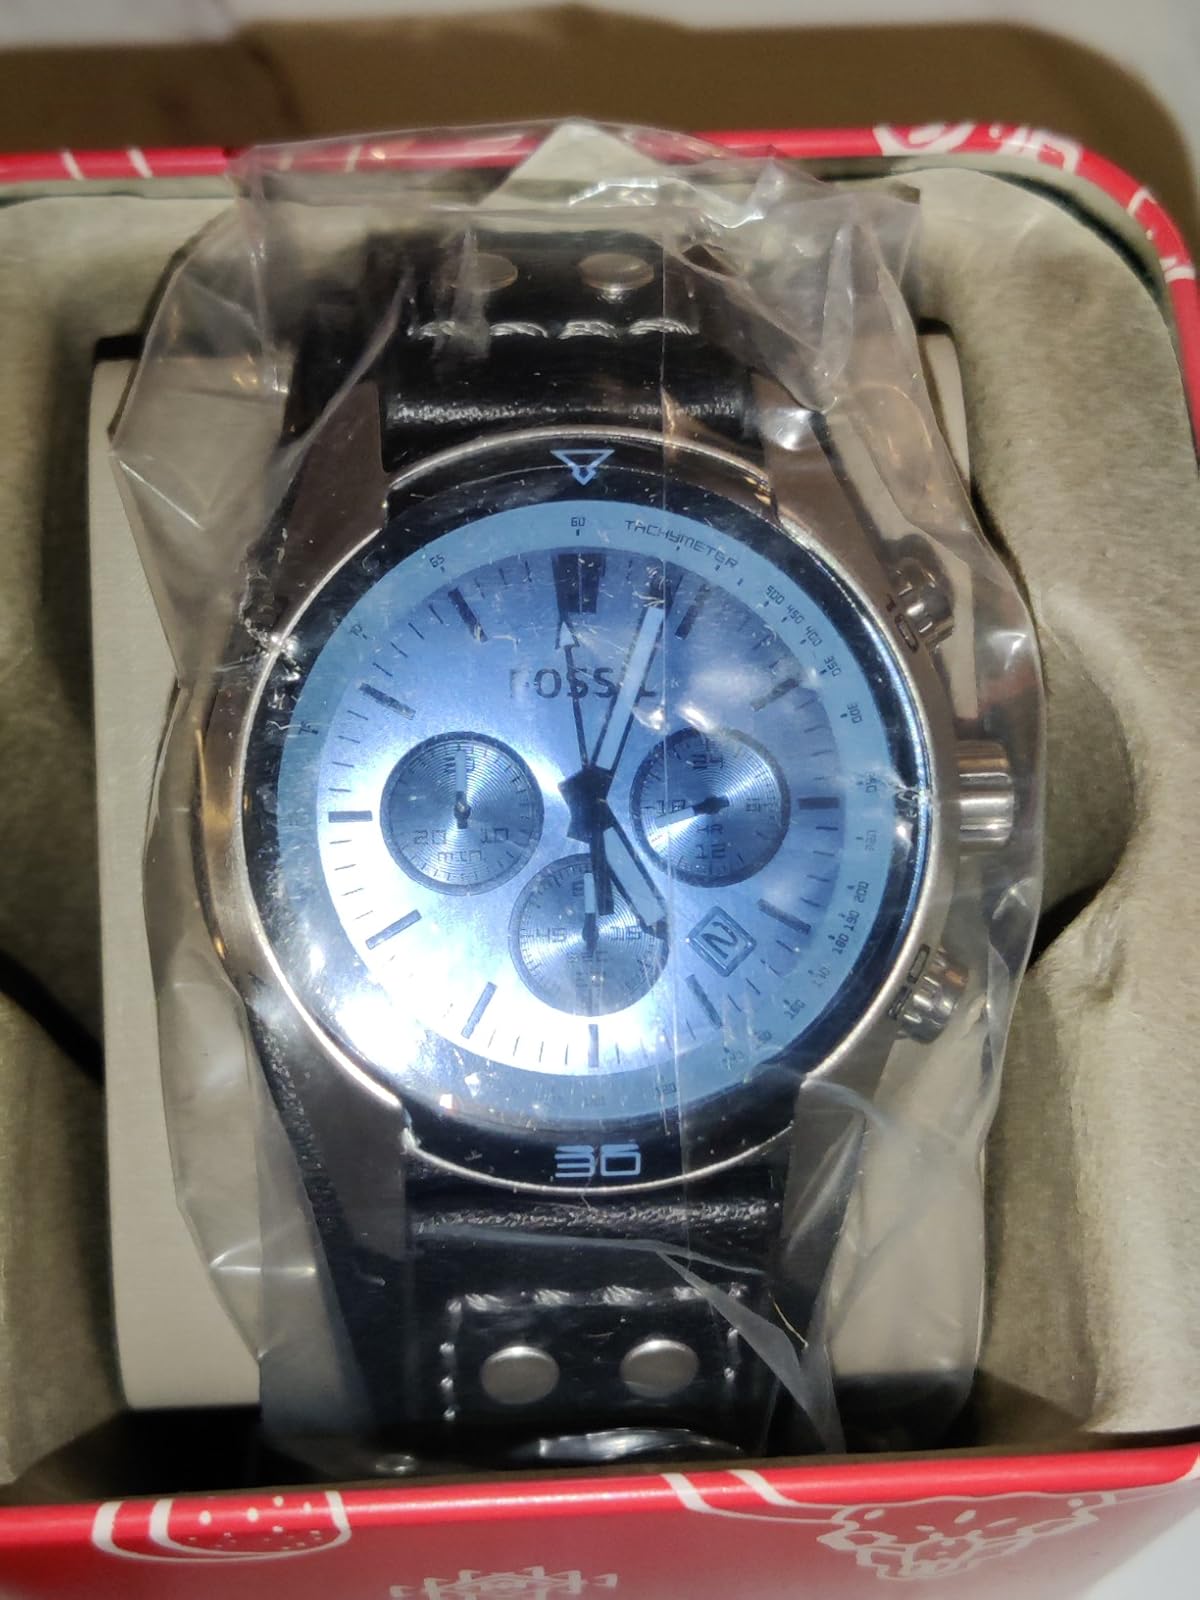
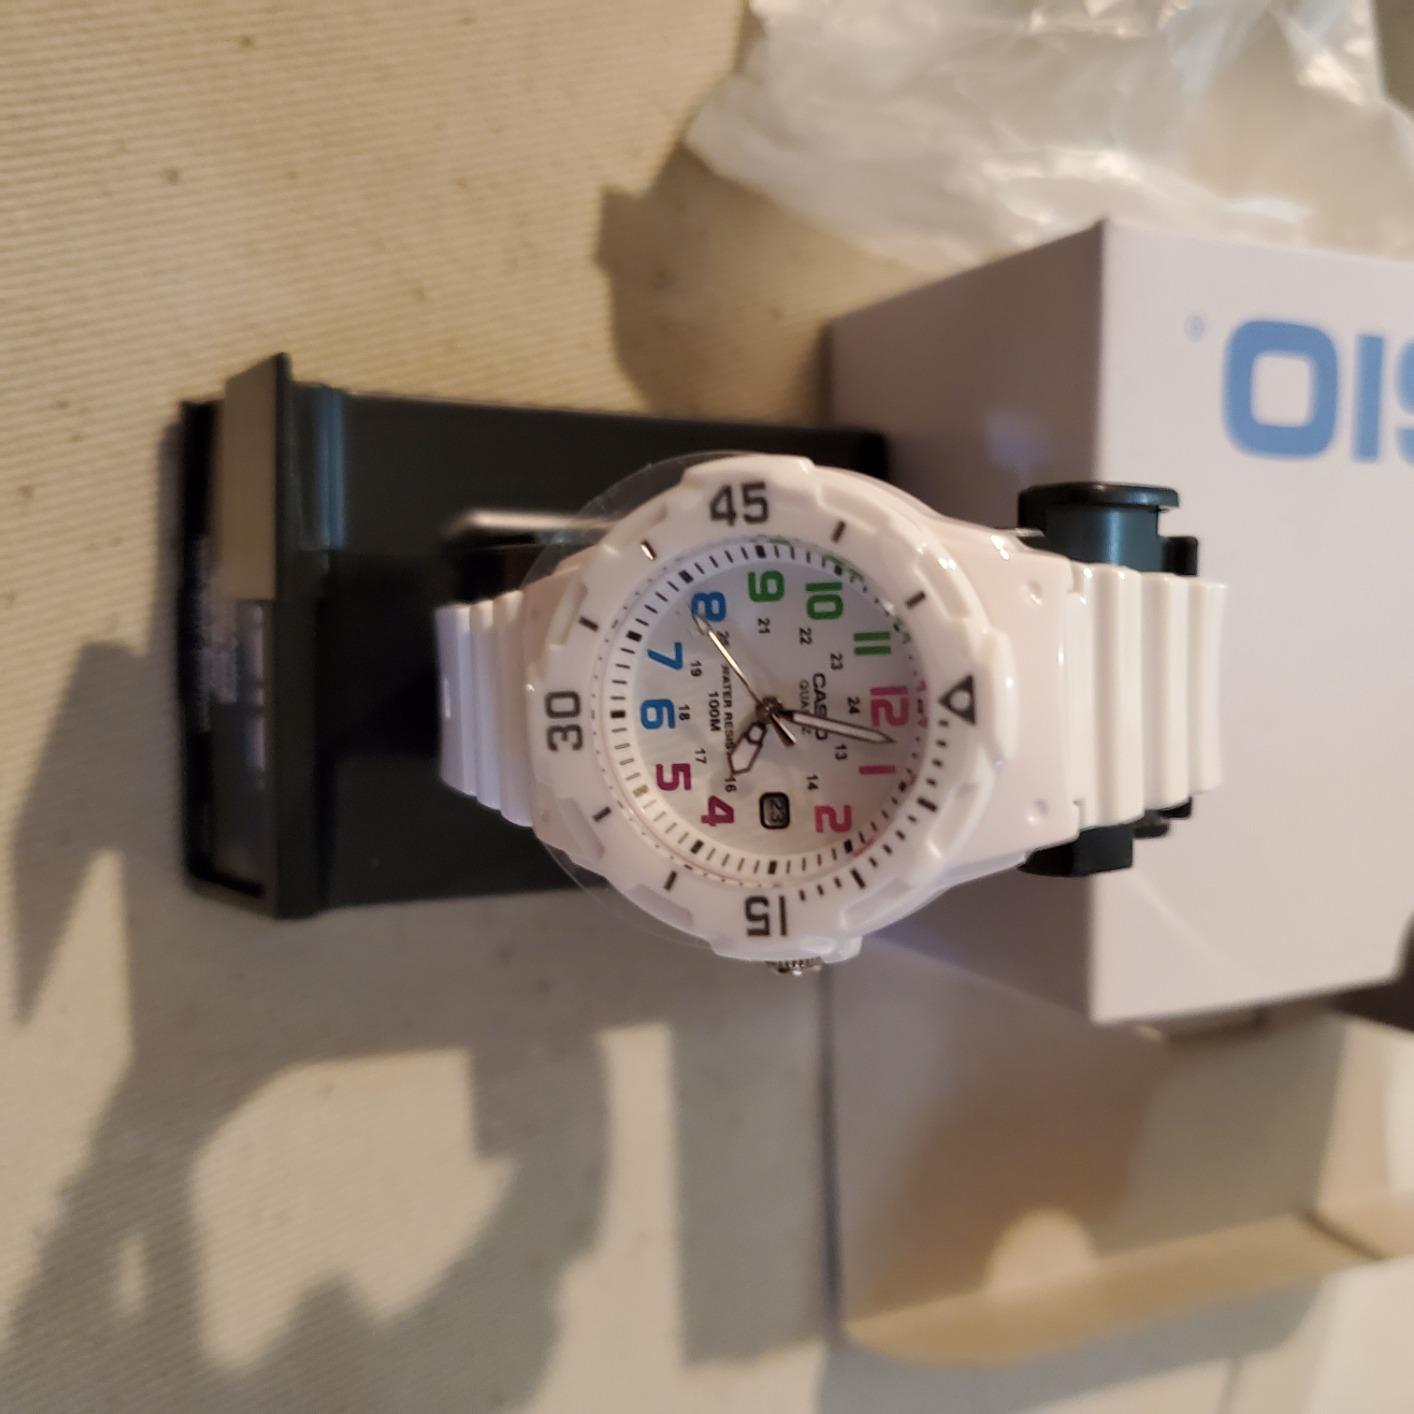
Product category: accessories_watch
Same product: no